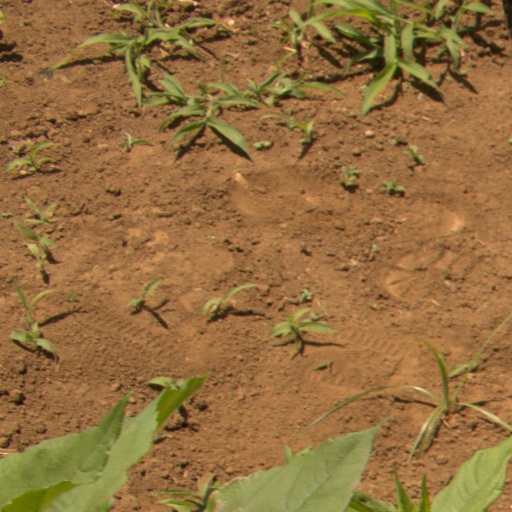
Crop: Jerusalem artichoke